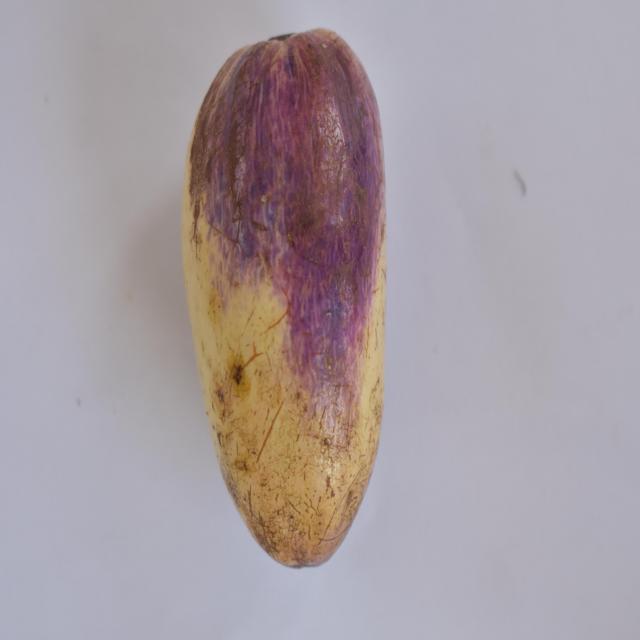
Plum grade: unripe